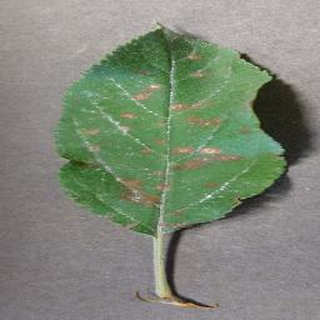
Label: apple_cedar_apple_rust